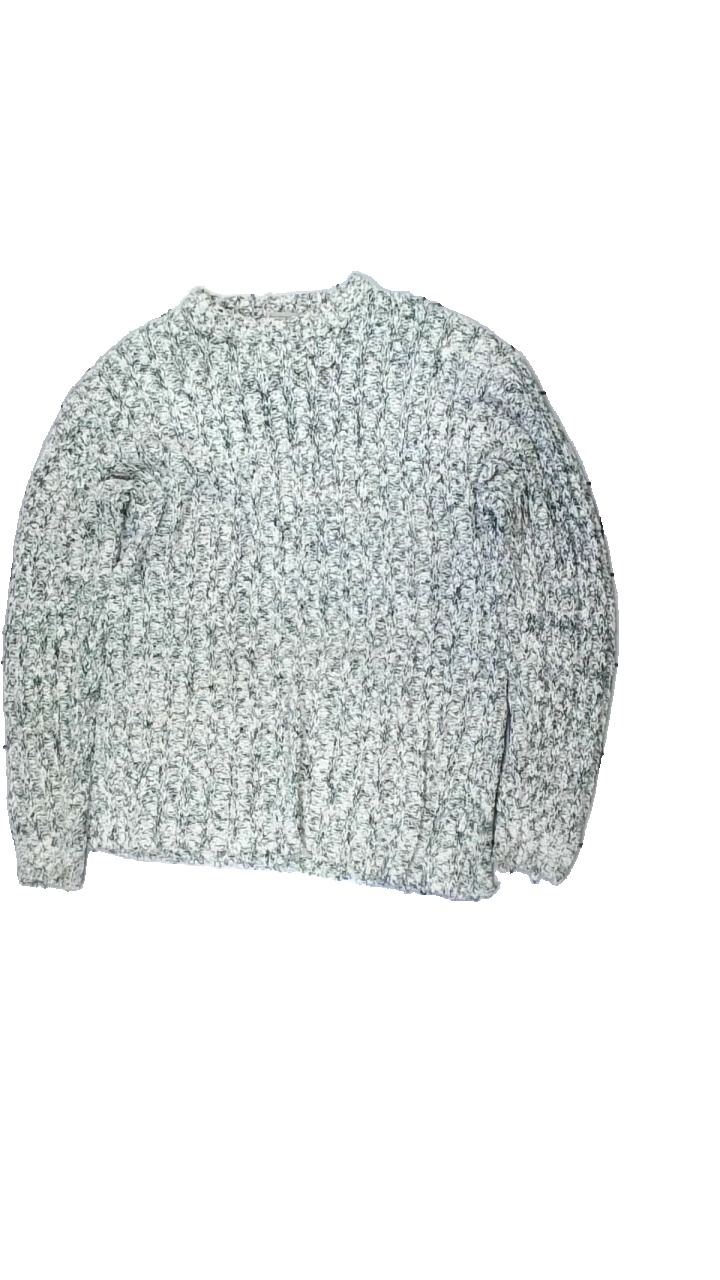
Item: Sweater (Ladies)
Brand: Q.c.
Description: stickad sweater
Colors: White, Black
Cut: C-collar
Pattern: Striped
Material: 100% akryl
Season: All
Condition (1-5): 3
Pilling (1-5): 4
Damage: svett fläckar
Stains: Minor
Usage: Export
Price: <50